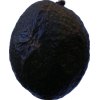
Label: black_avocado